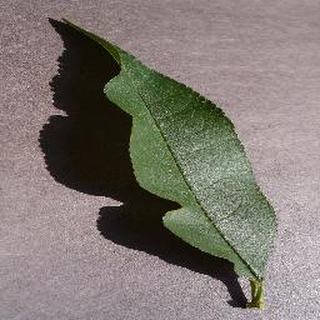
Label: healthy_peach